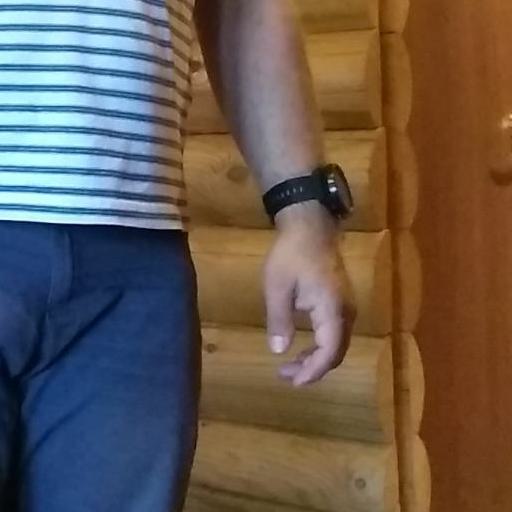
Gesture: no_gesture